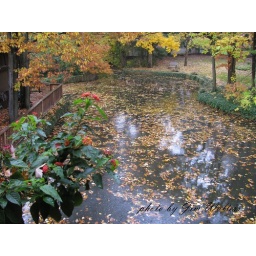
No frost yet here. Hanging basket plants still in flower over the leaf-strewn pond